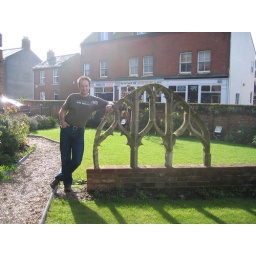
Dave testing the strength of the arches in the garden at hill house hotelJohn and karen wedding